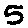
Label: 5